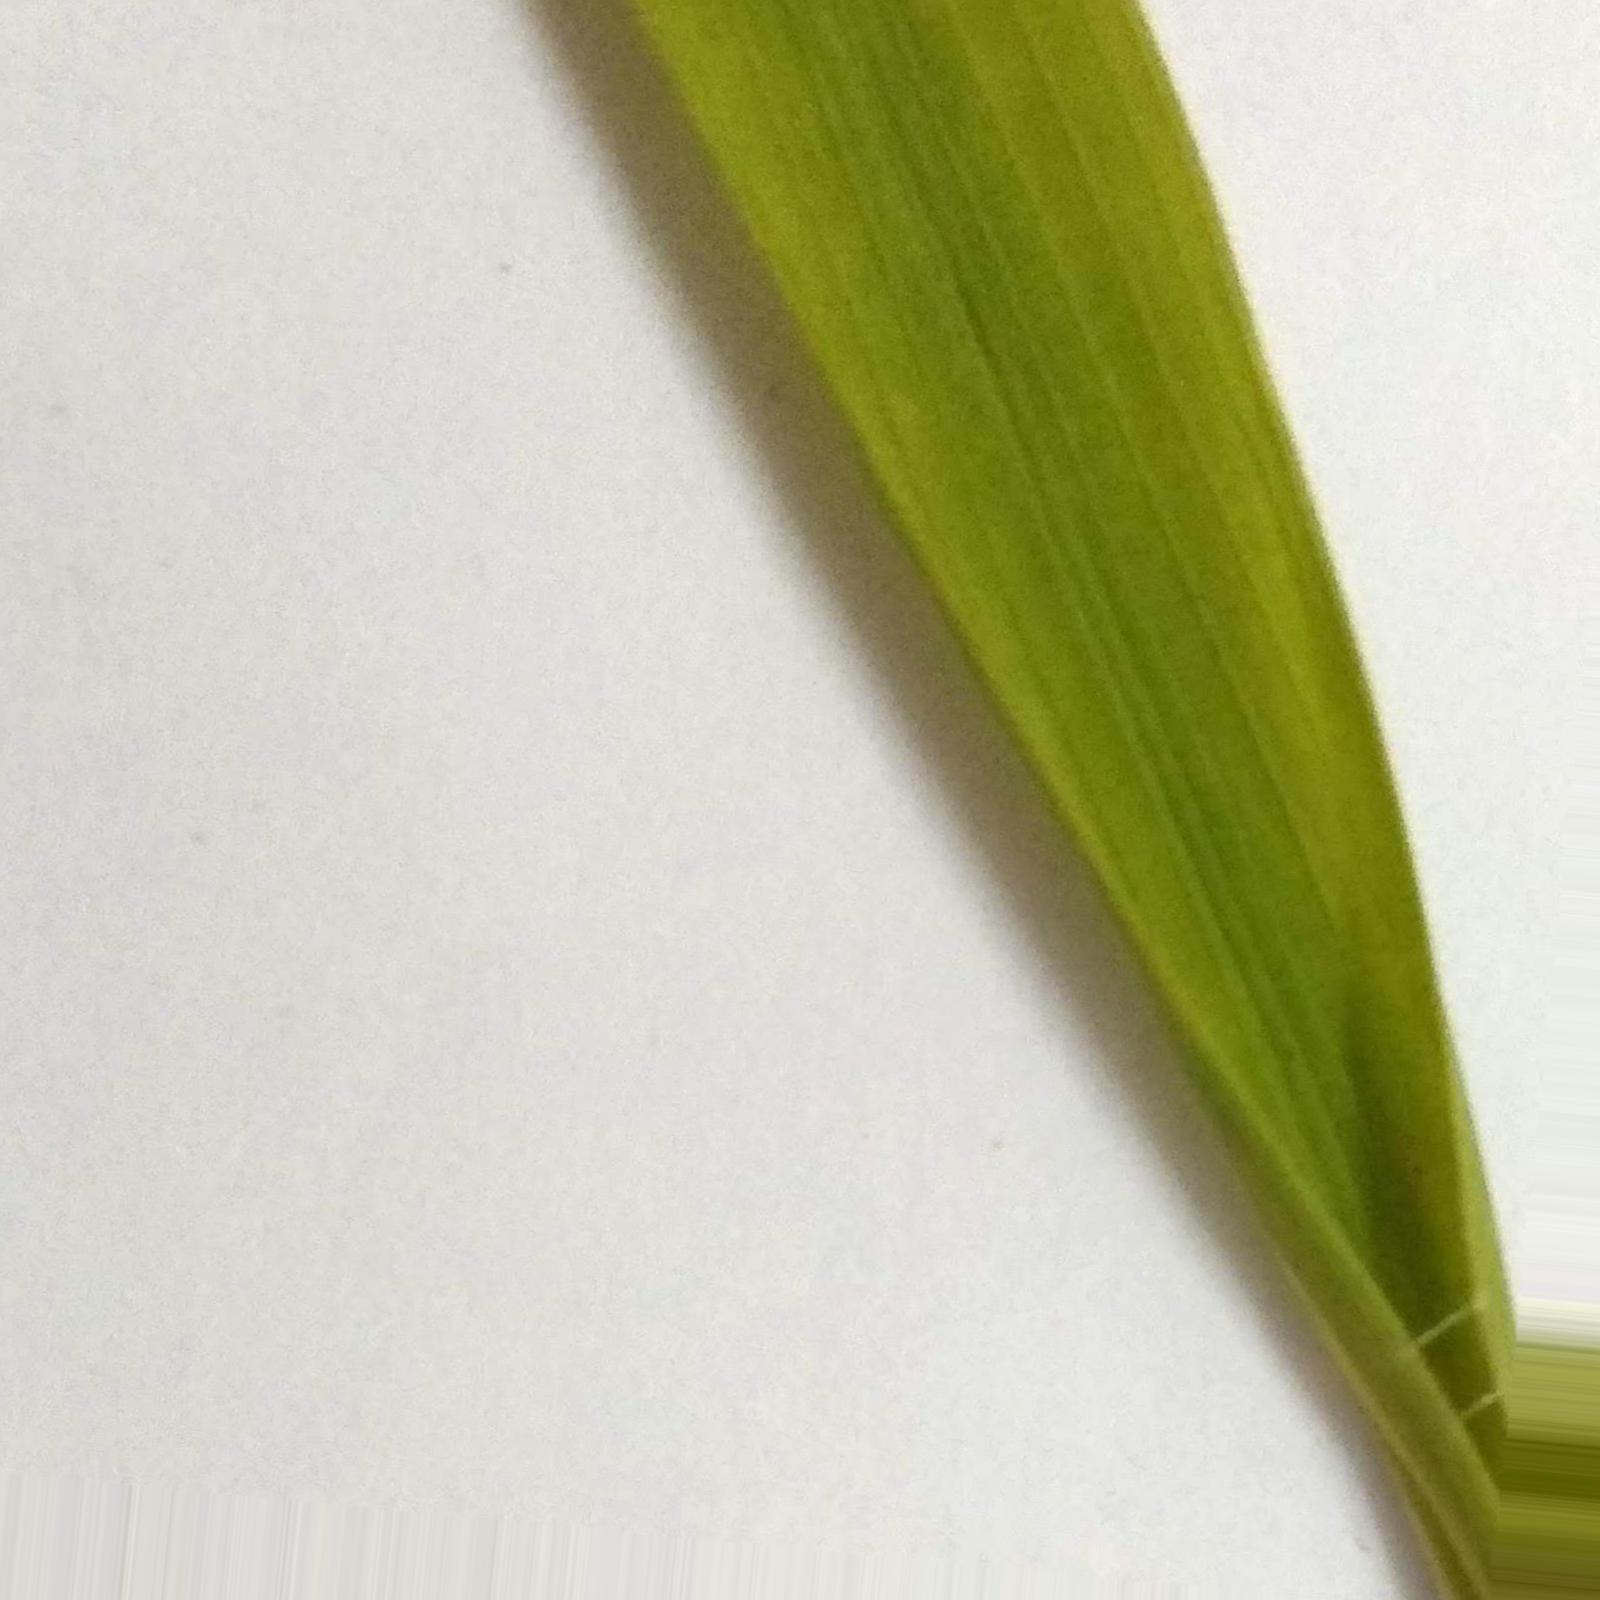
Nhãn: Healthy